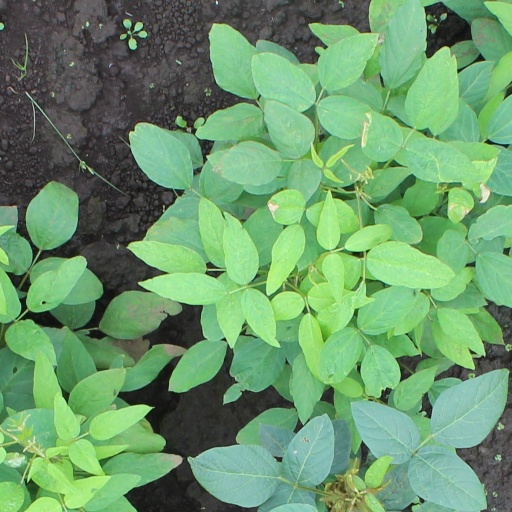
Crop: soybean